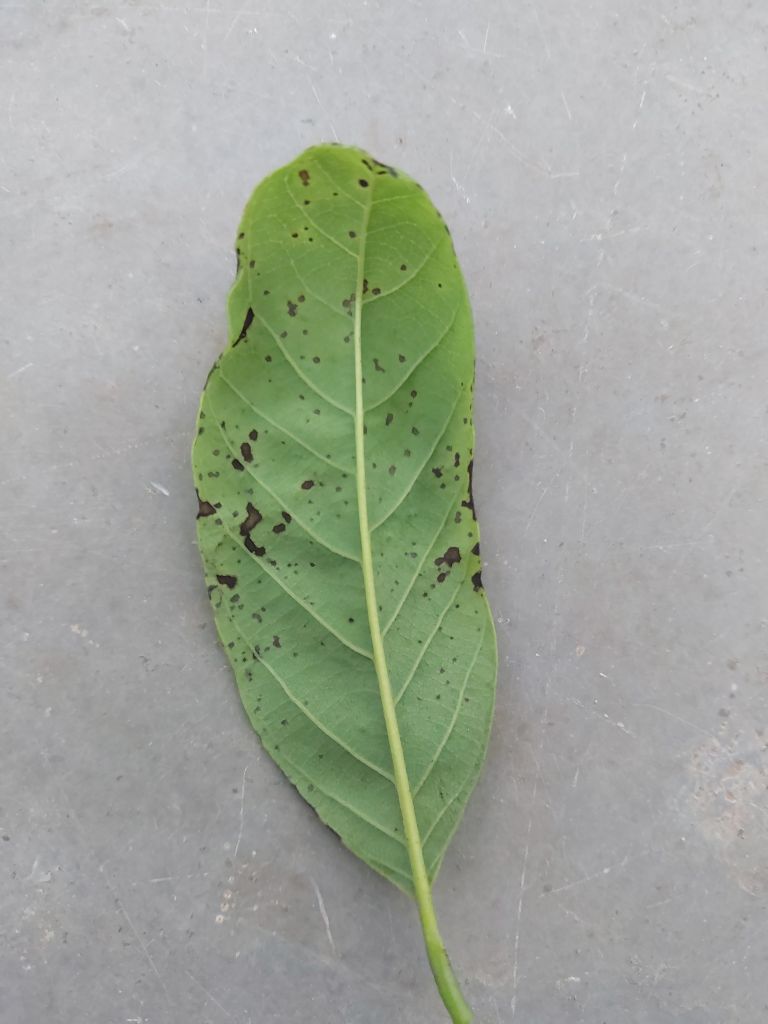
Disease label: Leaf spot on Leaves